Halisaurus

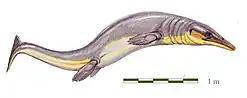

"Halisaurus" appeared relatively early in the evolutionary history of the mosasaurs, during the Santonian. As such, the genus retains many primitive characteristics, as does the Halisaurinae at large. It was a medium-sized mosasaur about long. The length of the dubious "H. onchognathus" is difficult to tell due to the lack of remains, but was likely similar.